Somali Civil War (2009–present)

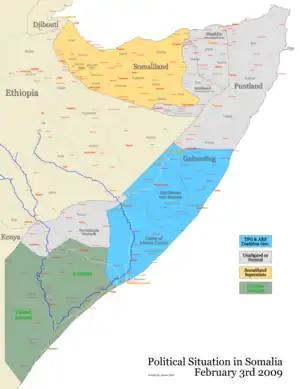
Situation of the war in Somalia in 2009

Al-Shabaab controlled roughly half the lands claimed by the Somali government at their greatest extent in 2009 July. With the help of allies, government forces slowly started to make gains that would lead to a retake of lost territory through various military operations. An offensive on 20 February 2011 was dubbed by AU Representative Wafula Wamunyinyi as the "Battle of Gashandiga." This offensive involved AMISOM troops destroying a large complex of al-Shabaab trenches, killing six al-Shabaab commanders in Mogadishu. Towards the end of February, disturbances moved into Mogadishu again in the form of one suicide attack and heavy shelling as al-Shabaab fighters attempted to re-take lost territory. This push resulted in the deaths of at least 47 people, rebels displayed one wounded and five dead Burundian AMISOM soldiers. Another offensive was opened up between 26 February and 28 February by TFG troops with support of Ethiopian soldiers in Bula Hawo (southern Somalia), resulting in 33 deaths.